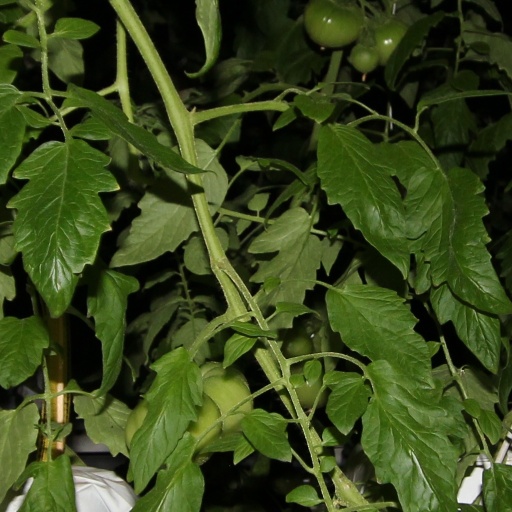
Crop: tomato